Frank Séchehaye

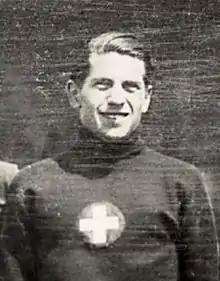
Frank Séchehaye in 1928

Frank Séchehaye (3 November 1907 – 13 February 1982) was a Swiss footballer (goalkeeper). He participated in the 1928 Summer Olympics and the 1934 FIFA World Cup. He played a total of 37 matches for Switzerland.